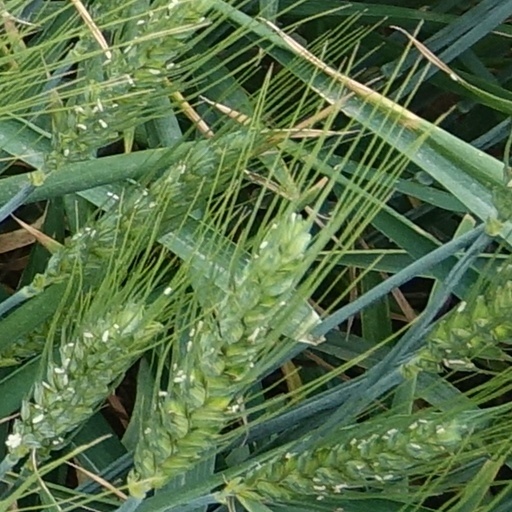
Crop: wheat